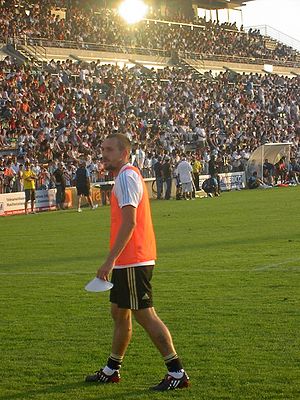
Gaël Givet
Gaël Givet-Viaros er en fransk tidligere fodboldspiller, der spillede som forsvarsspiller. Han repræsenterede blandt andet AS Monaco, Blackburn Rovers og Olympique Marseille, og havde adskillige optrædener på Frankrigs landshold.